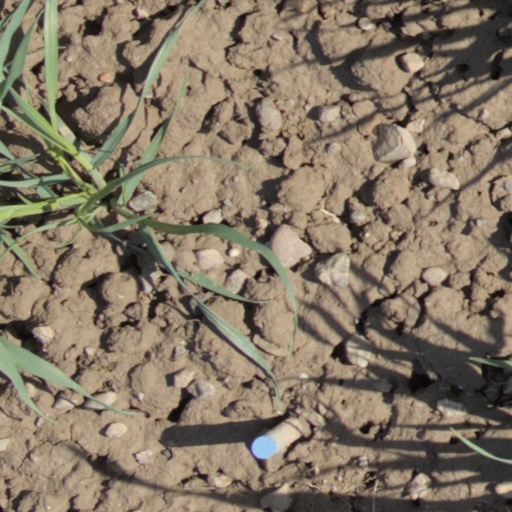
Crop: wheat